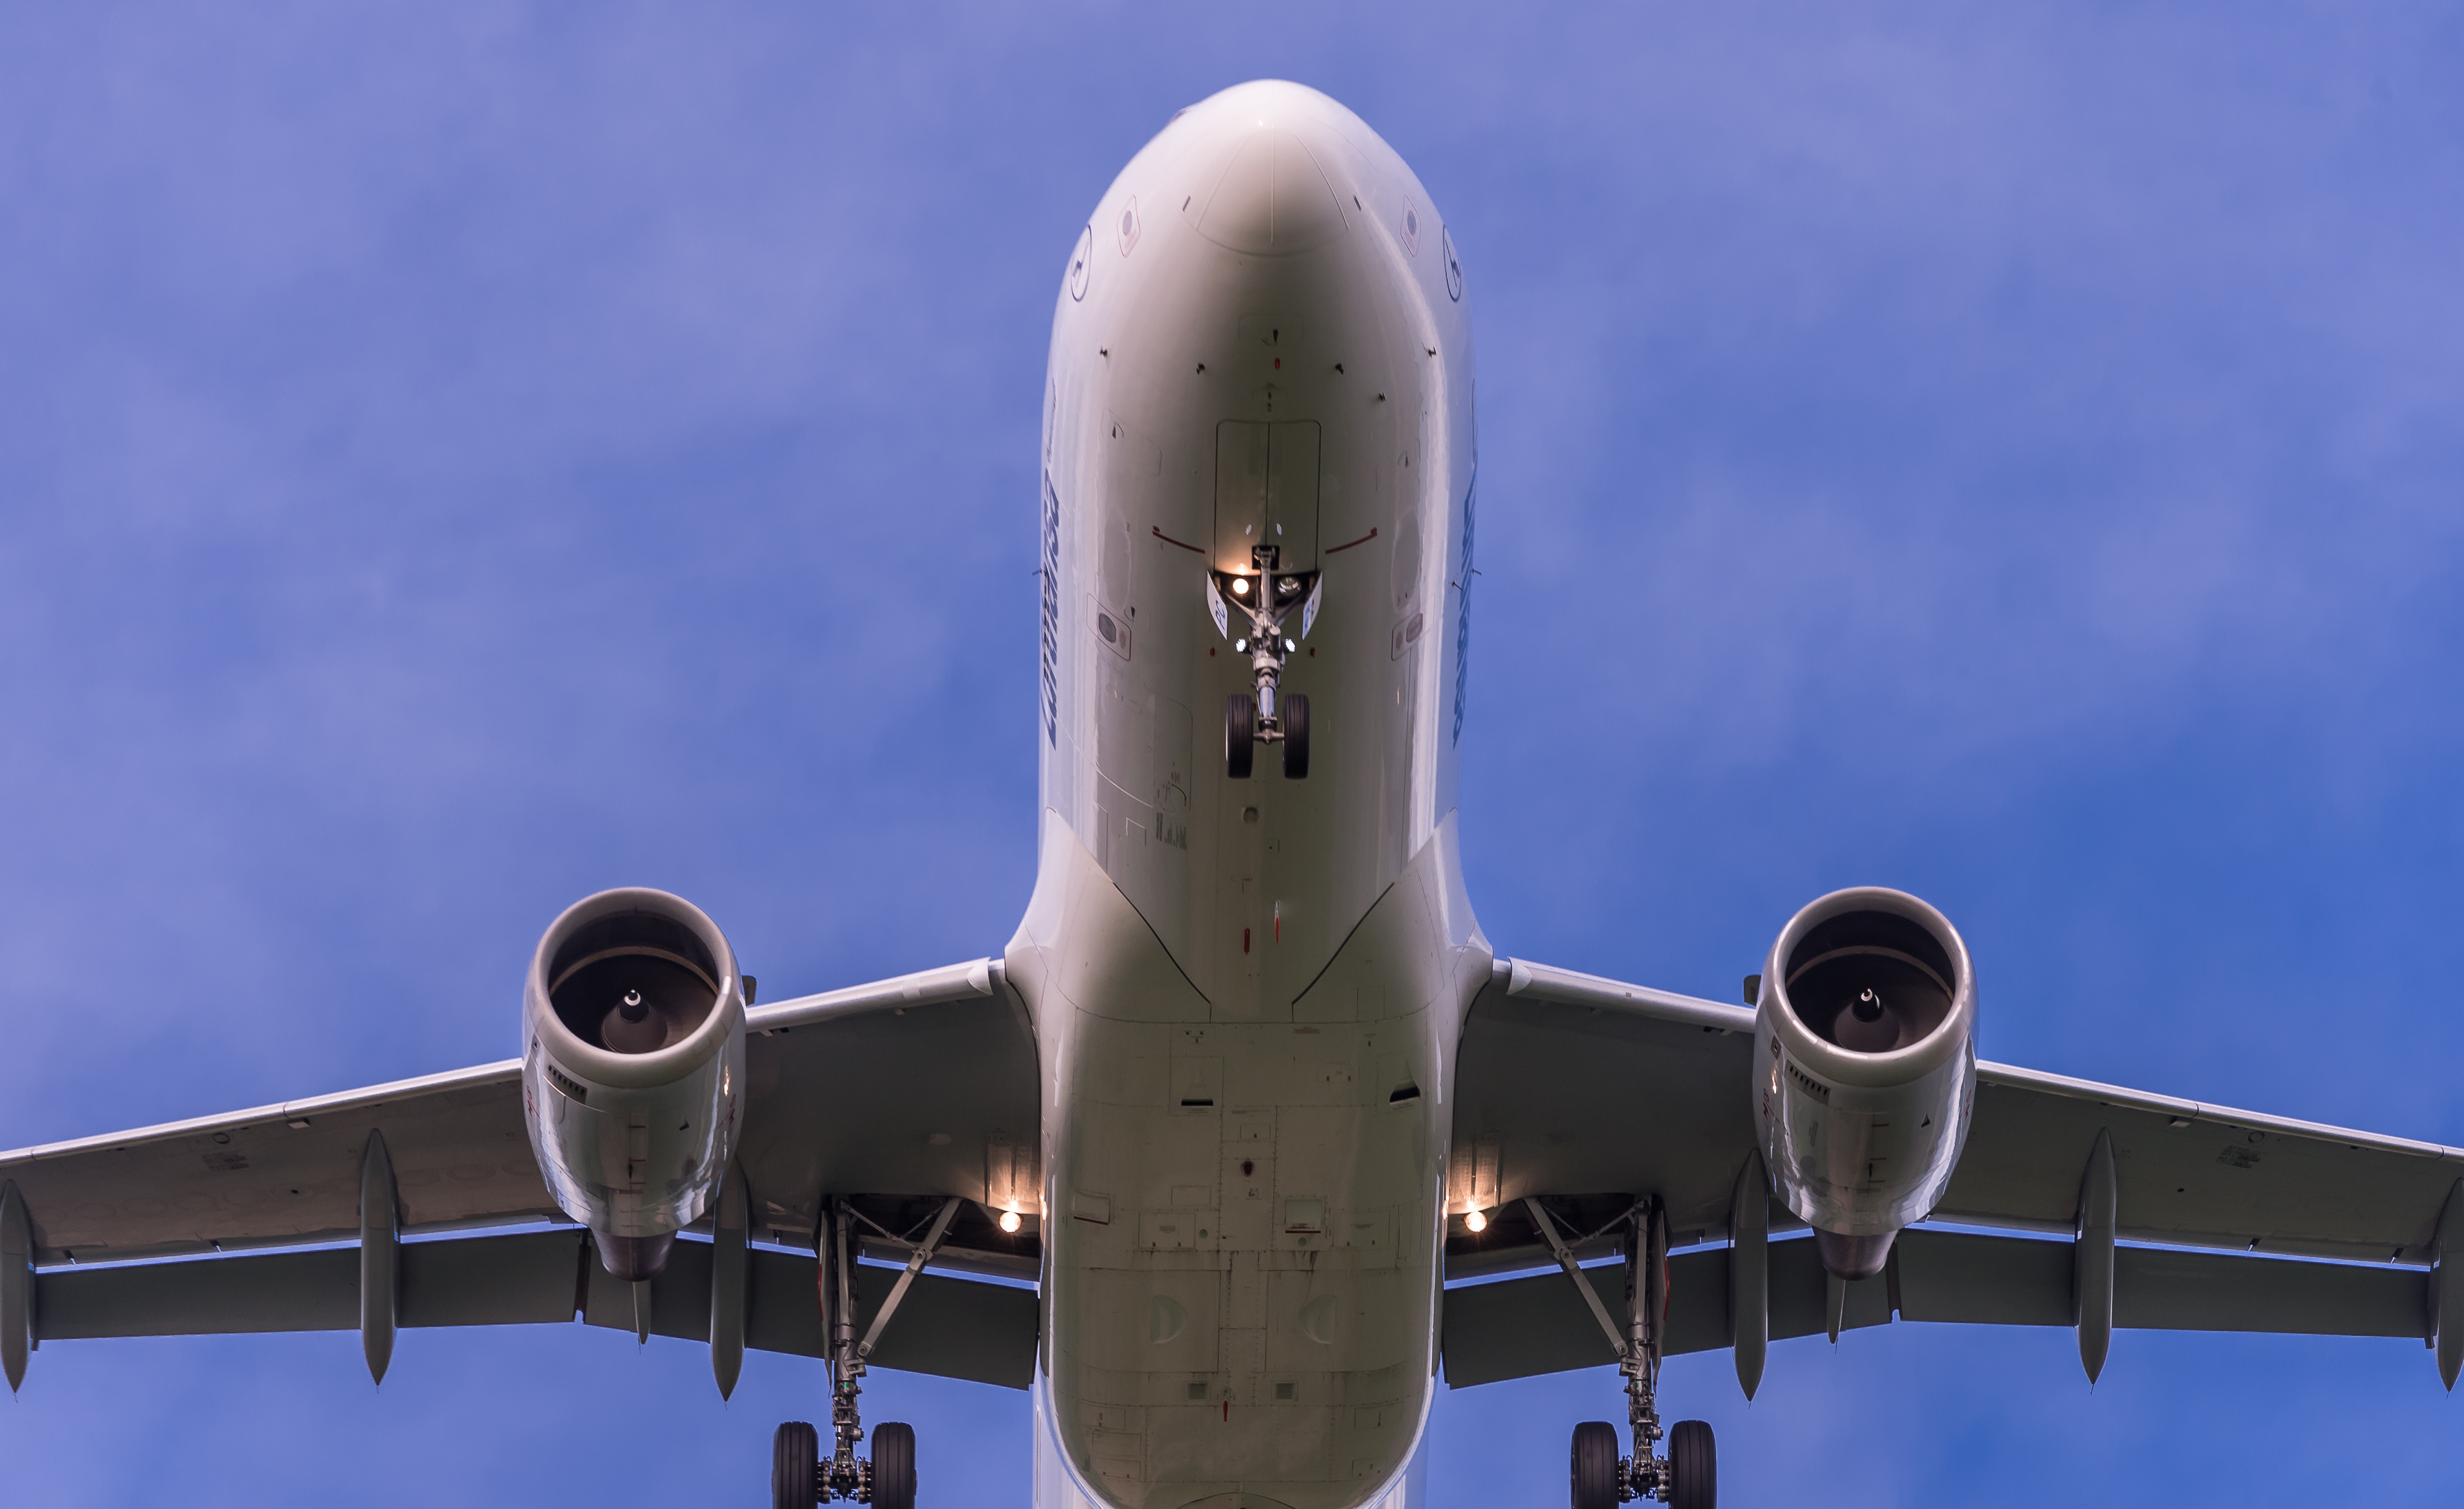
airplane, plane, aircraft, vehicle, airline, aviation, flight, nikon, airliner, airbus, lufthansa, boeing, takeoff, muc, eddm, nikond4, d4, planespotting, spotting, 26r, air force, jet aircraft, airbus a330, boeing 747, air travel, atmosphere of earth, wide body aircraft, narrow body aircraft, aerospace engineering, aircraft engine